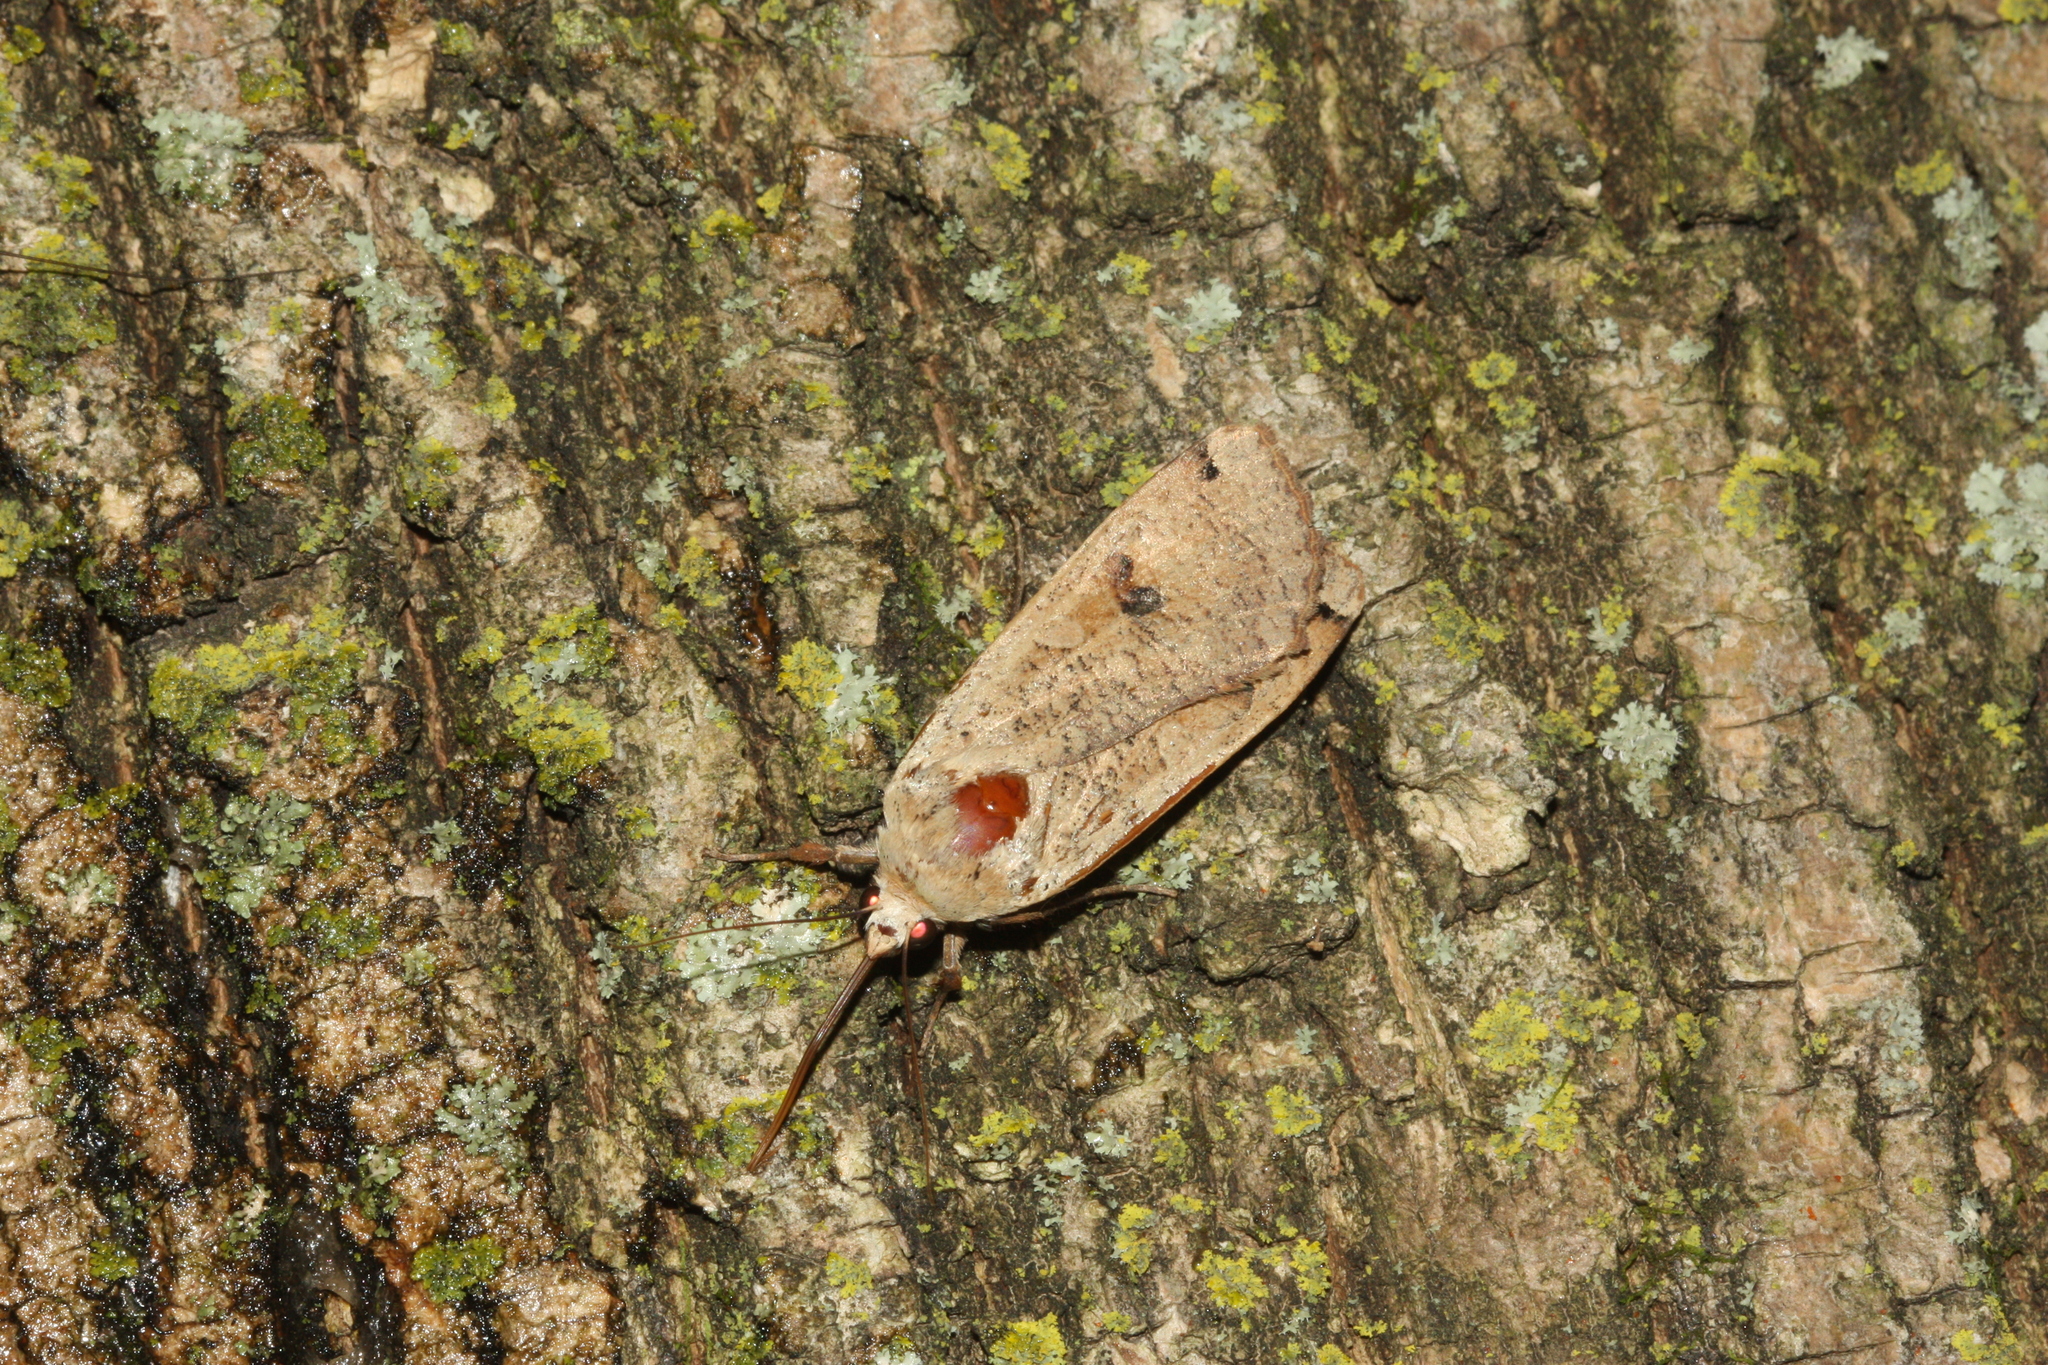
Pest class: cutworms